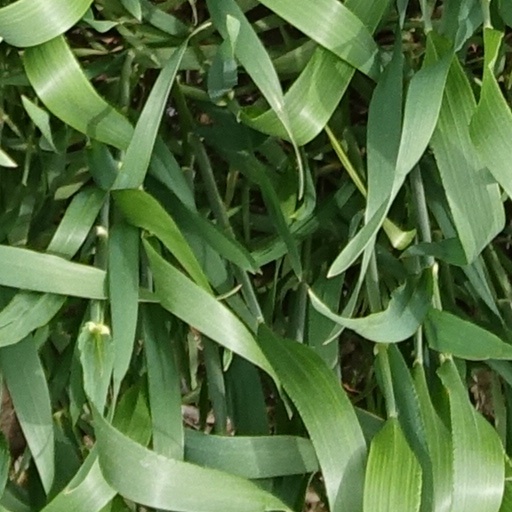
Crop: wheat